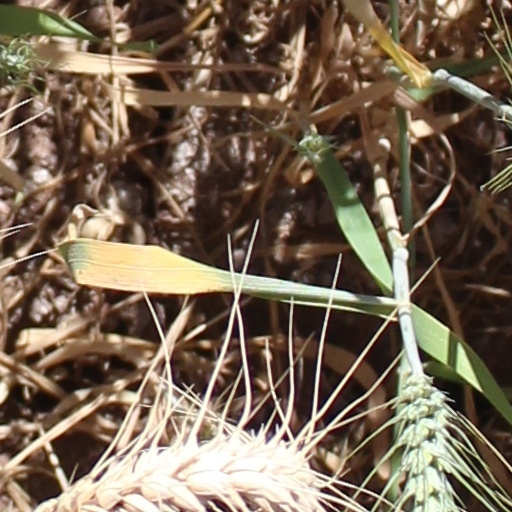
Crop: wheat